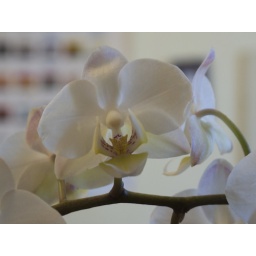
Orchids in my office with a bouke periodic table